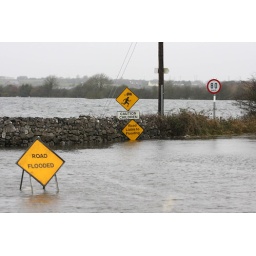
24/11/09A road sign near Claregalway states the very obvious.Photo Gary Fox